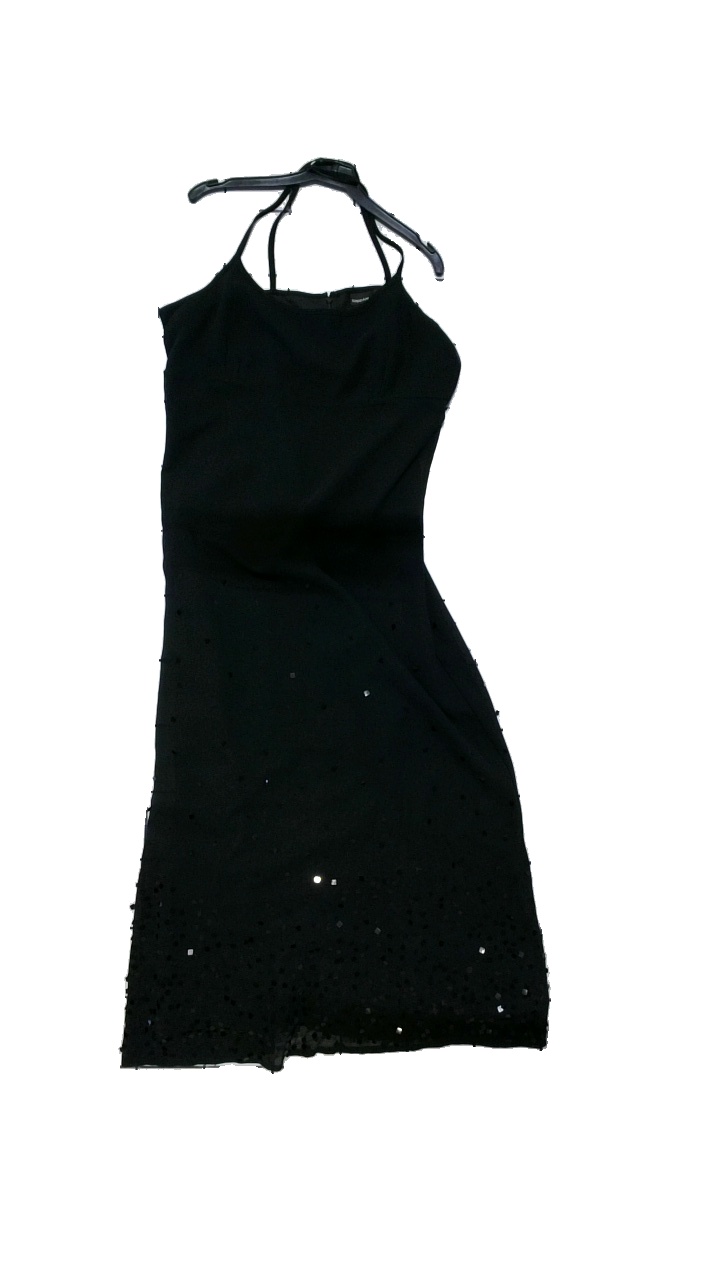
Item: Dress (Ladies)
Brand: Kappahl
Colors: Black
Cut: Regular, Long
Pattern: Metallic
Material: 100% polyester
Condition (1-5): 4
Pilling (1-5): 5
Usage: Reuse
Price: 100-150